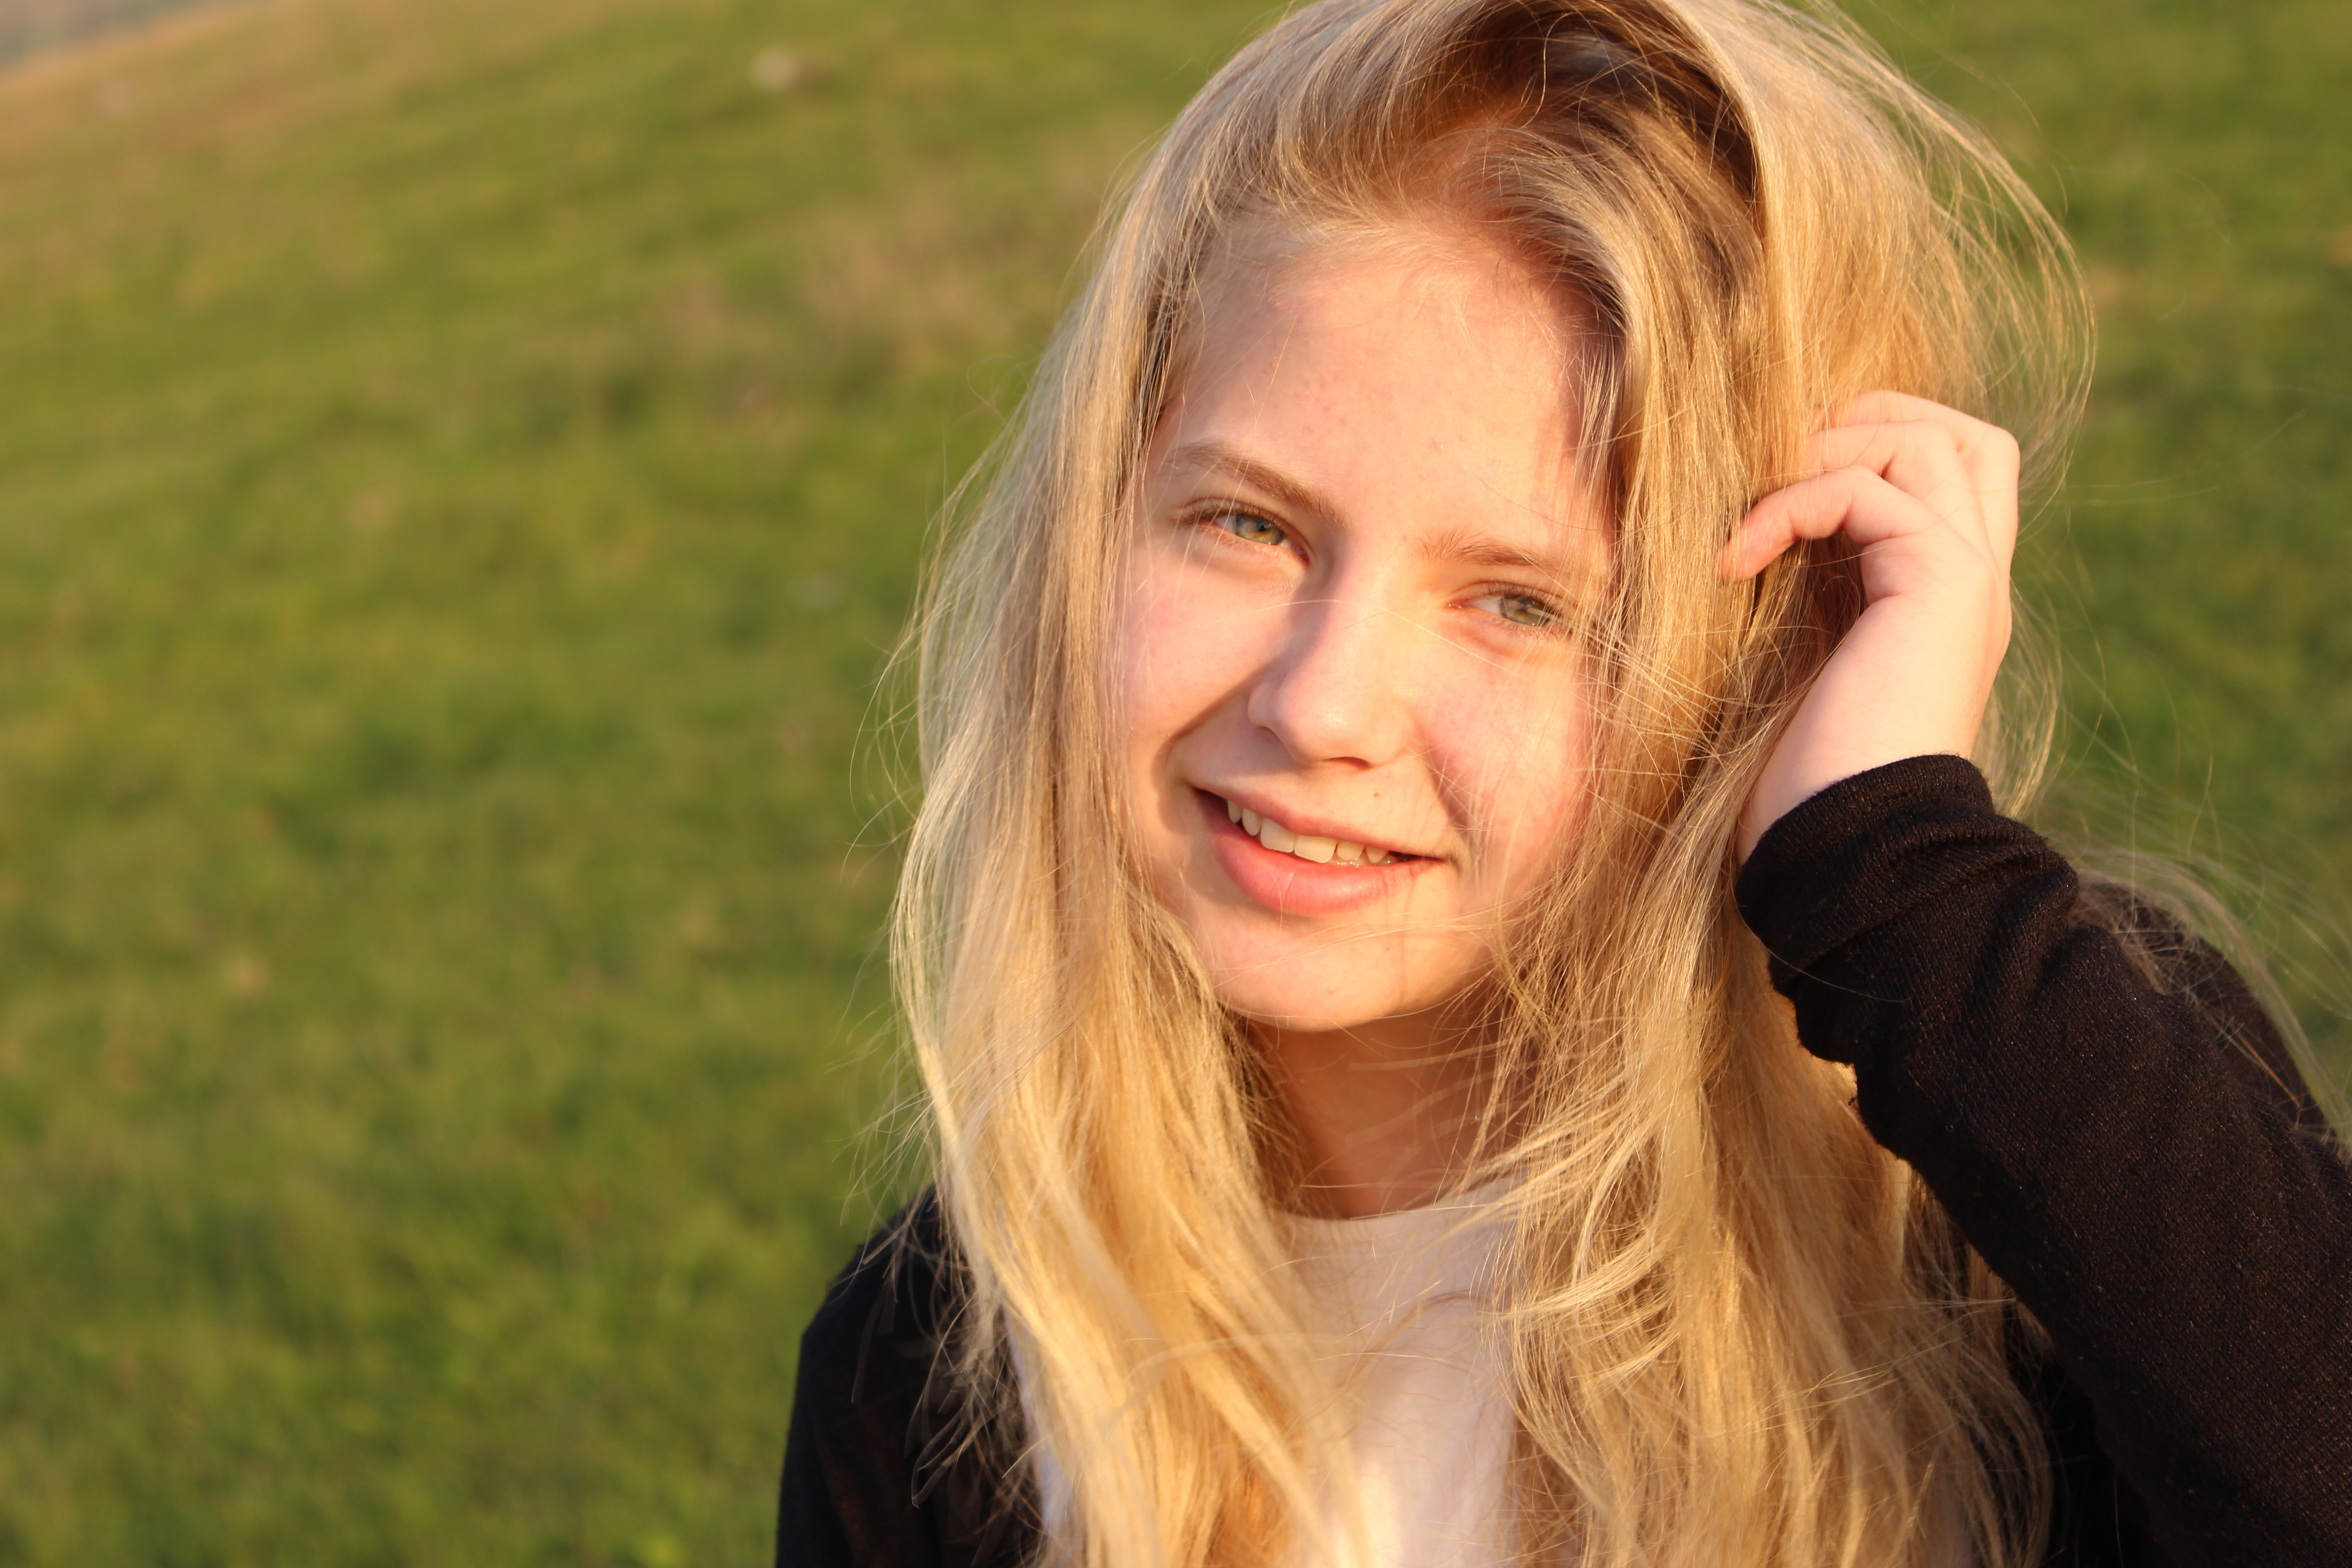
nature, person, girl, woman, hair, photography, portrait, model, lady, facial expression, hairstyle, smile, long hair, face, eye, head, beauty, blond, emotion, blue eyes, photo shoot, blond hair, brown hair, portrait photography